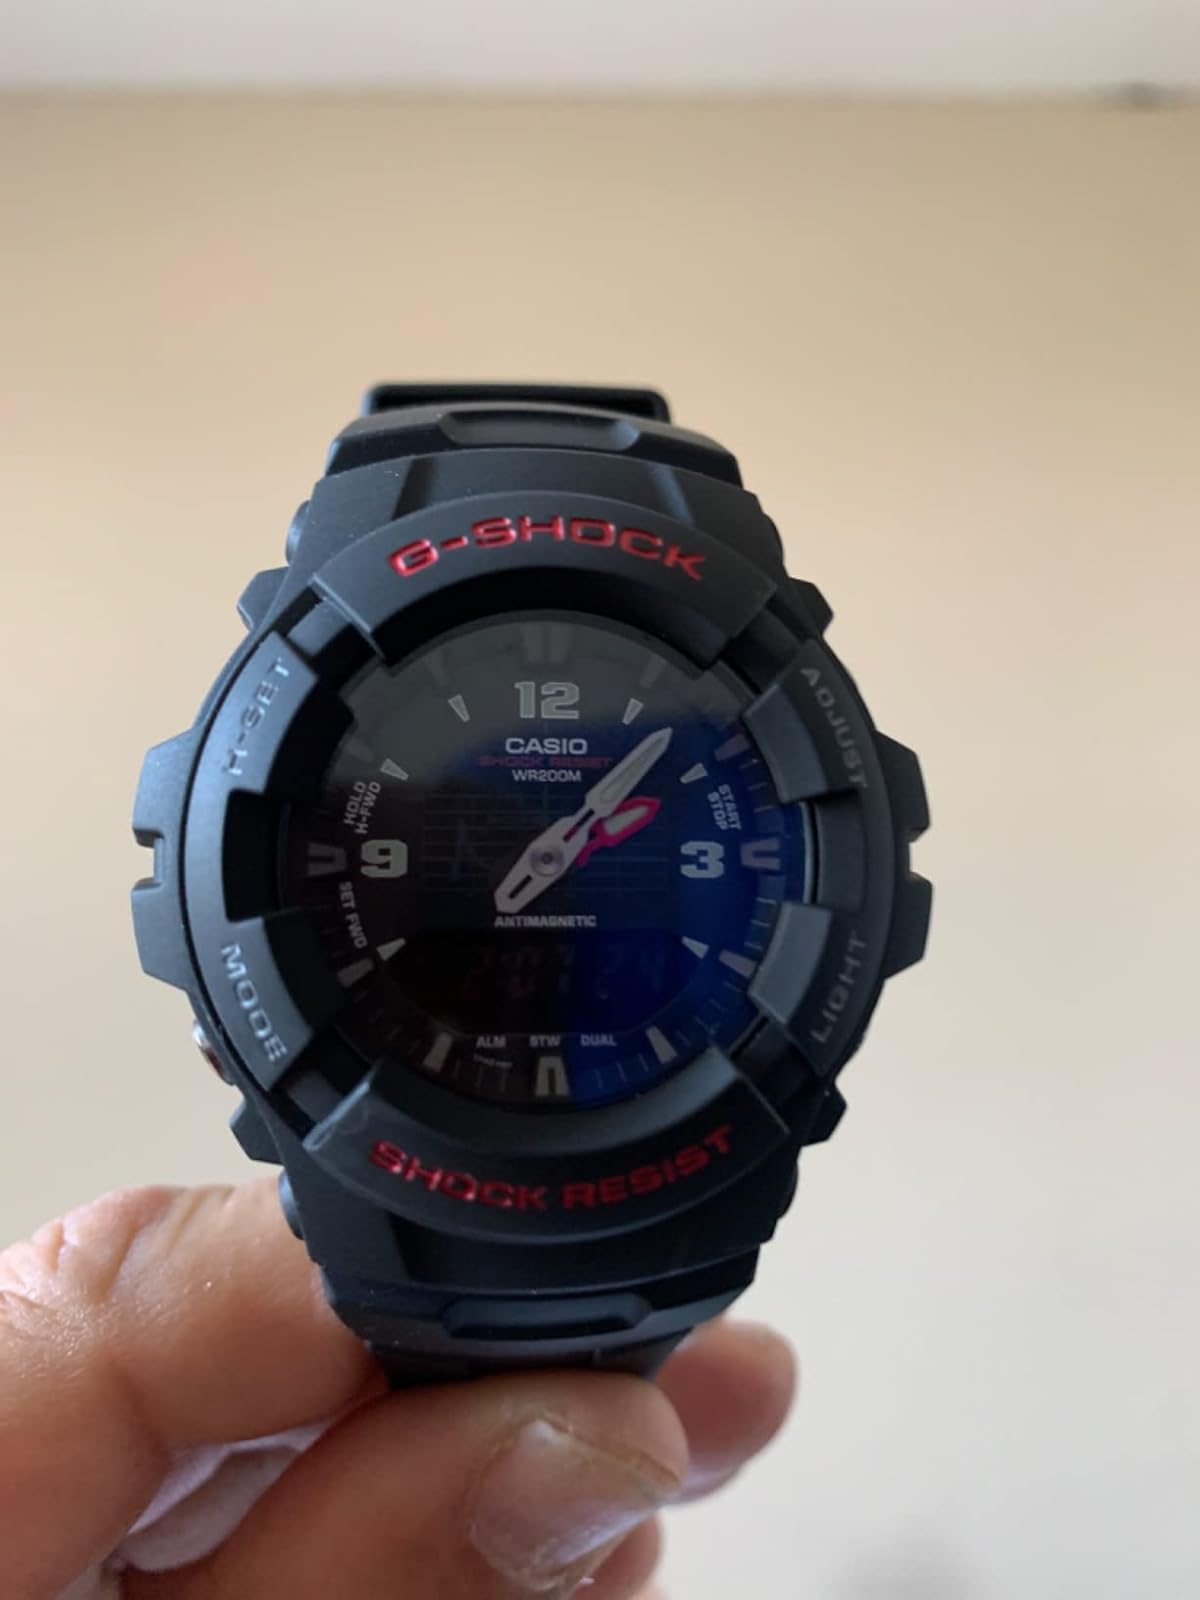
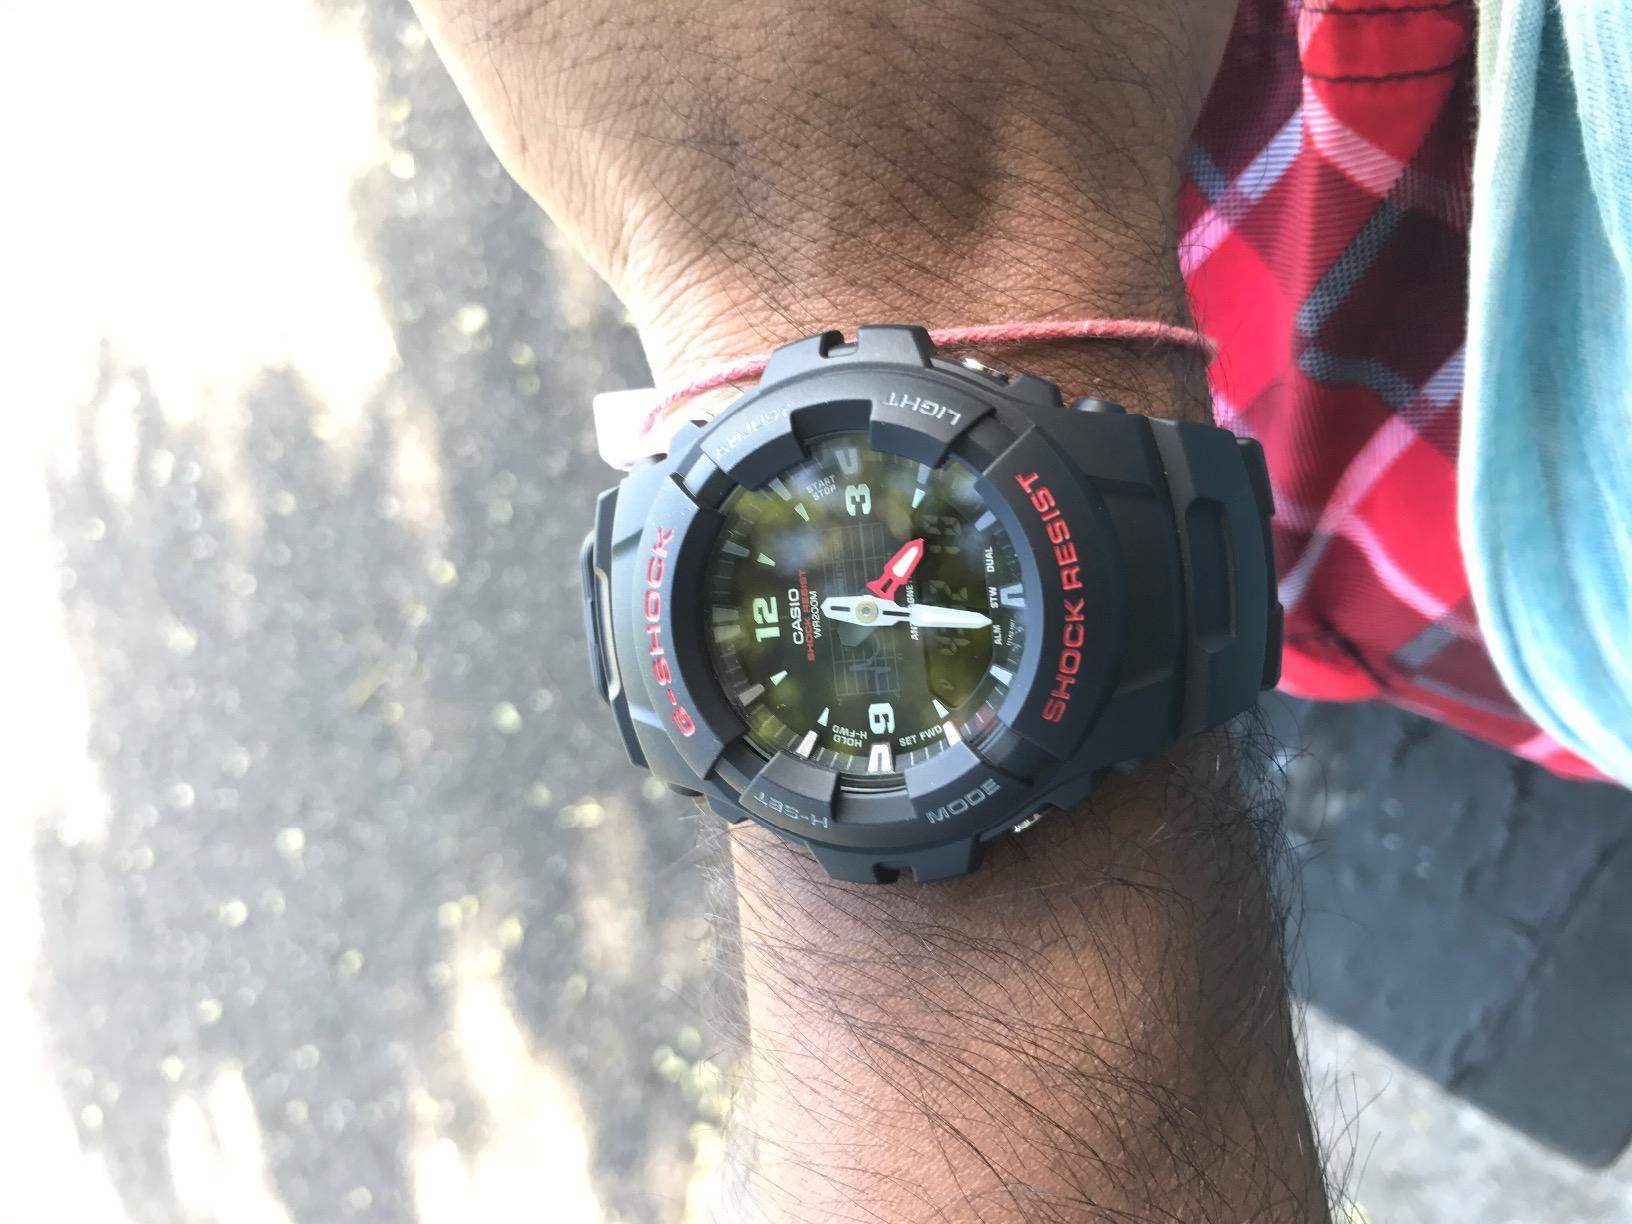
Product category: accessories_watch
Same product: yes